List of roads in London, Ontario

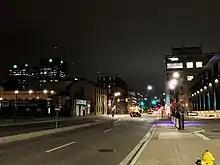
York Street looking east towards Clarence Street

York Street is a main thoroughfare in downtown London, preferred over Dundas Street (two blocks north) as a main artery through the core area as it is a four-lane road along its entire length east of Ridout Street until just west of Rectory Street. At Rectory Street, it is interrupted by the Queens Park grounds, and traffic east of Rectory follows Florence Street (three blocks south of Dundas) as far as Highbury (for north- and south-bound traffic), or continuing to Dundas for eastbound traffic.